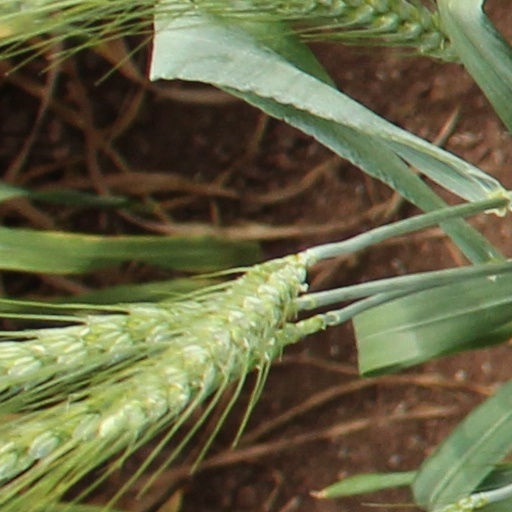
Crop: wheat